Deryck Whibley

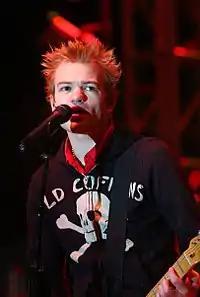
Whibley performing in 2008

Whibley formed Sum 41 with bassist Grant McVittie. After several lineup changes, the band consisted of Whibley, Steve Jocz, Dave Baksh and Jason McCaslin. In 1999, the band signed an international record deal with Island Records. The band released their debut EP, "Half Hour of Power" in 2000, then an album, "All Killer No Filler", in 2001. The band achieved mainstream success with their first single from the album, "Fat Lip", which reached number-one on the "Billboard Modern Rock Tracks" chart and remains the band's most successful single to date. "All Killer No Filler" was certified platinum in the United States, Canada and in the UK. The band has since released six more studio albums: "Does This Look Infected?" (2002), "Chuck" (2004), "Underclass Hero" (2007), "Screaming Bloody Murder" (2011), "13 Voices" (2016), "Order in Decline" (2019), and "" (2024). The three albums before "Screaming Bloody Murder" have been certified platinum in Canada. Aside from vocals and guitar, Whibley played drums and went by the name Gunner for the Sum 41 alter-ego heavy metal band Pain For Pleasure, where the members of Sum 41 would parody a 1980s metal band. Whibley would later switched to guitar after Frank Zummo became part of the alter-ego band.